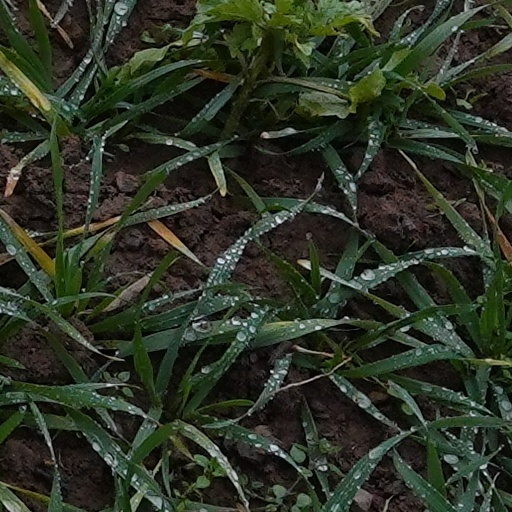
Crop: wheat